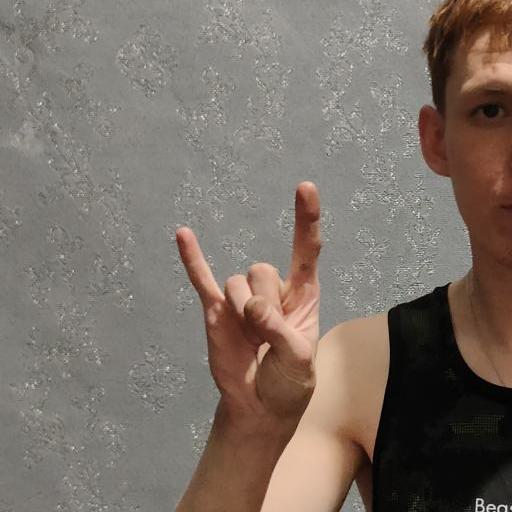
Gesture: rock